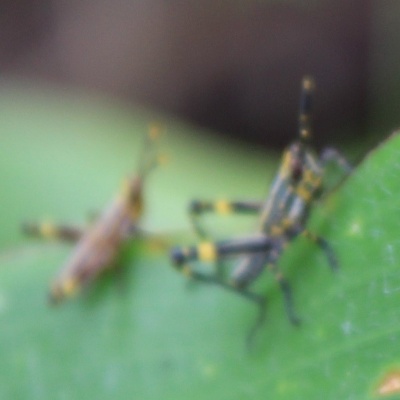
Crop: Maize
Condition: grasshoper